Damon Huard

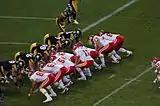
Leading the Chiefs against the Steelers in 2006

After 2003, Huard signed with the Kansas City Chiefs as a free agent. As the team's third quarterback, he did not see any action for his first two seasons (2004 and 2005). In the 2006 opener, starter Trent Green suffered a concussion and was replaced by Huard. He started the next seven games, posting a record until suffering a groin injury. Green returned and started the remainder of the season and the team's playoff game against the Indianapolis Colts.